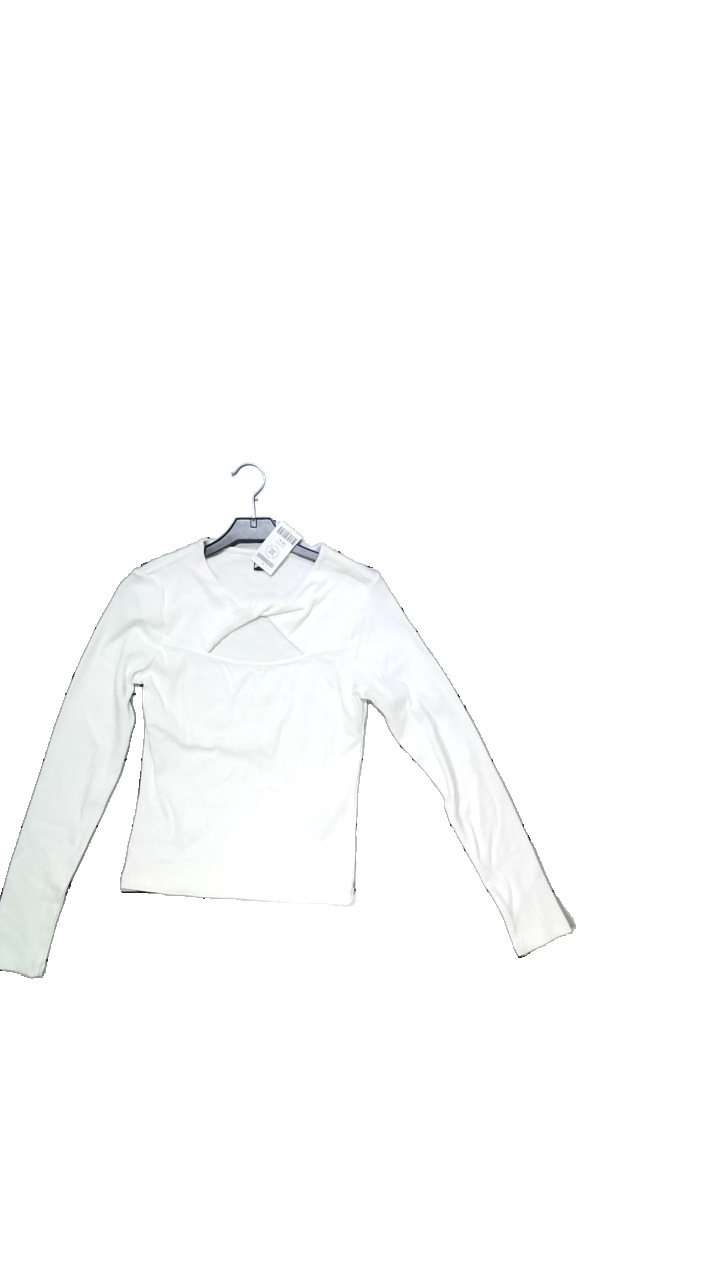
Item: Sweater (Ladies)
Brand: Gina Tricot
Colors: White
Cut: Regular
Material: bomull 95% Elastane 5%
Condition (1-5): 5
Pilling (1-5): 4
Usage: Reuse
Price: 50-100